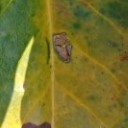
Label: Miner